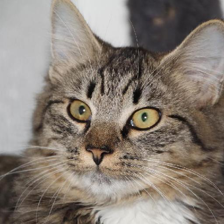
Label: animals